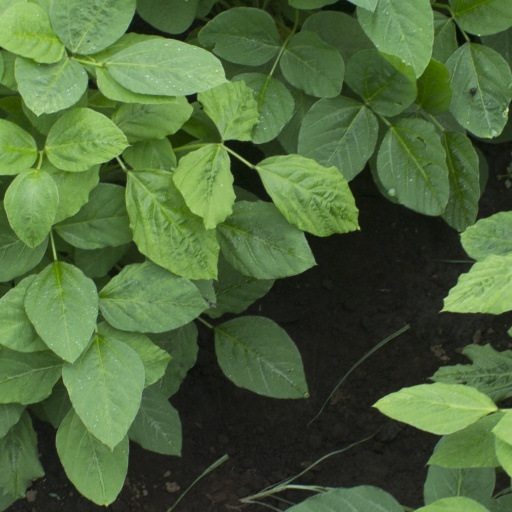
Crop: soybean